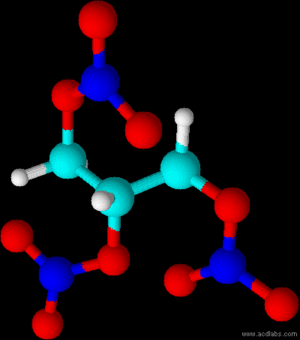
La nitroglycérine, éther trinitrique du glycérol, trinitroglycérine, trinitrate de glycérol ou trinitrine est un composé chimique liquide dense, incolore, huileux, explosif et hautement toxique, obtenu par condensation du glycérol avec l'acide nitrique. Elle est utilisée dans la fabrication d'explosifs, et plus particulièrement de la dynamite, dont on se sert dans les industries de construction et de démolition. Elle peut également avoir un usage médical, comme vasodilatateur. Lors de sa décomposition, la nitroglycérine prend une teinte jaune en raison de l'acidification du milieu.